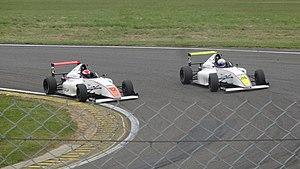
52e Coupes de Pâques (sport automobile), sur le Circuit Paul Armagnac à Nogaro (Gers)
La saison 2019 du championnat de France de Formule 4 se déroule du 20 avril au 13 octobre au sein du format championnat de France des Circuits pour la majorité des épreuves. Le championnat est toujours certifié par la FIA. Hadrien David est sacré champion FFSA et FIA à l'avant-dernière course de la saison, après un long duel avec Reshad De Gerus. Victor Bernier est sacré champion Junior de son côté.